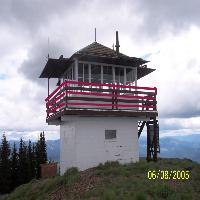
Weather: cloudy or overcast